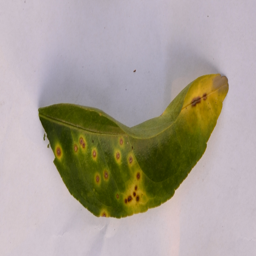
Plant part: leaf
Disease: canker